Pražský Krysařík

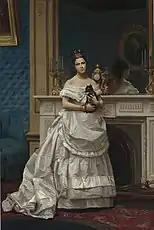
Jean Leon Jerome, Portrait of Mary Jerome

Until the end of the 20th century, the breed existed and developed exclusively within the borders of the Czech Republic and Slovakia. By the second decade of the 21st century, several hundred Pražský Krysaříks live outside the Czech Republic. Breed clubs have been established in several countries. In addition to the countries of Western Europe and Scandinavia, Pražský Krysaříks live in Russia, USA, Australia, and Japan. There is a small number of krysaříks in Ukraine, Kazakhstan and Italy.